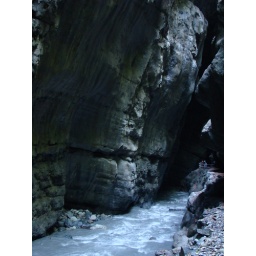
It has a gray color, I think due to the stones in the region.